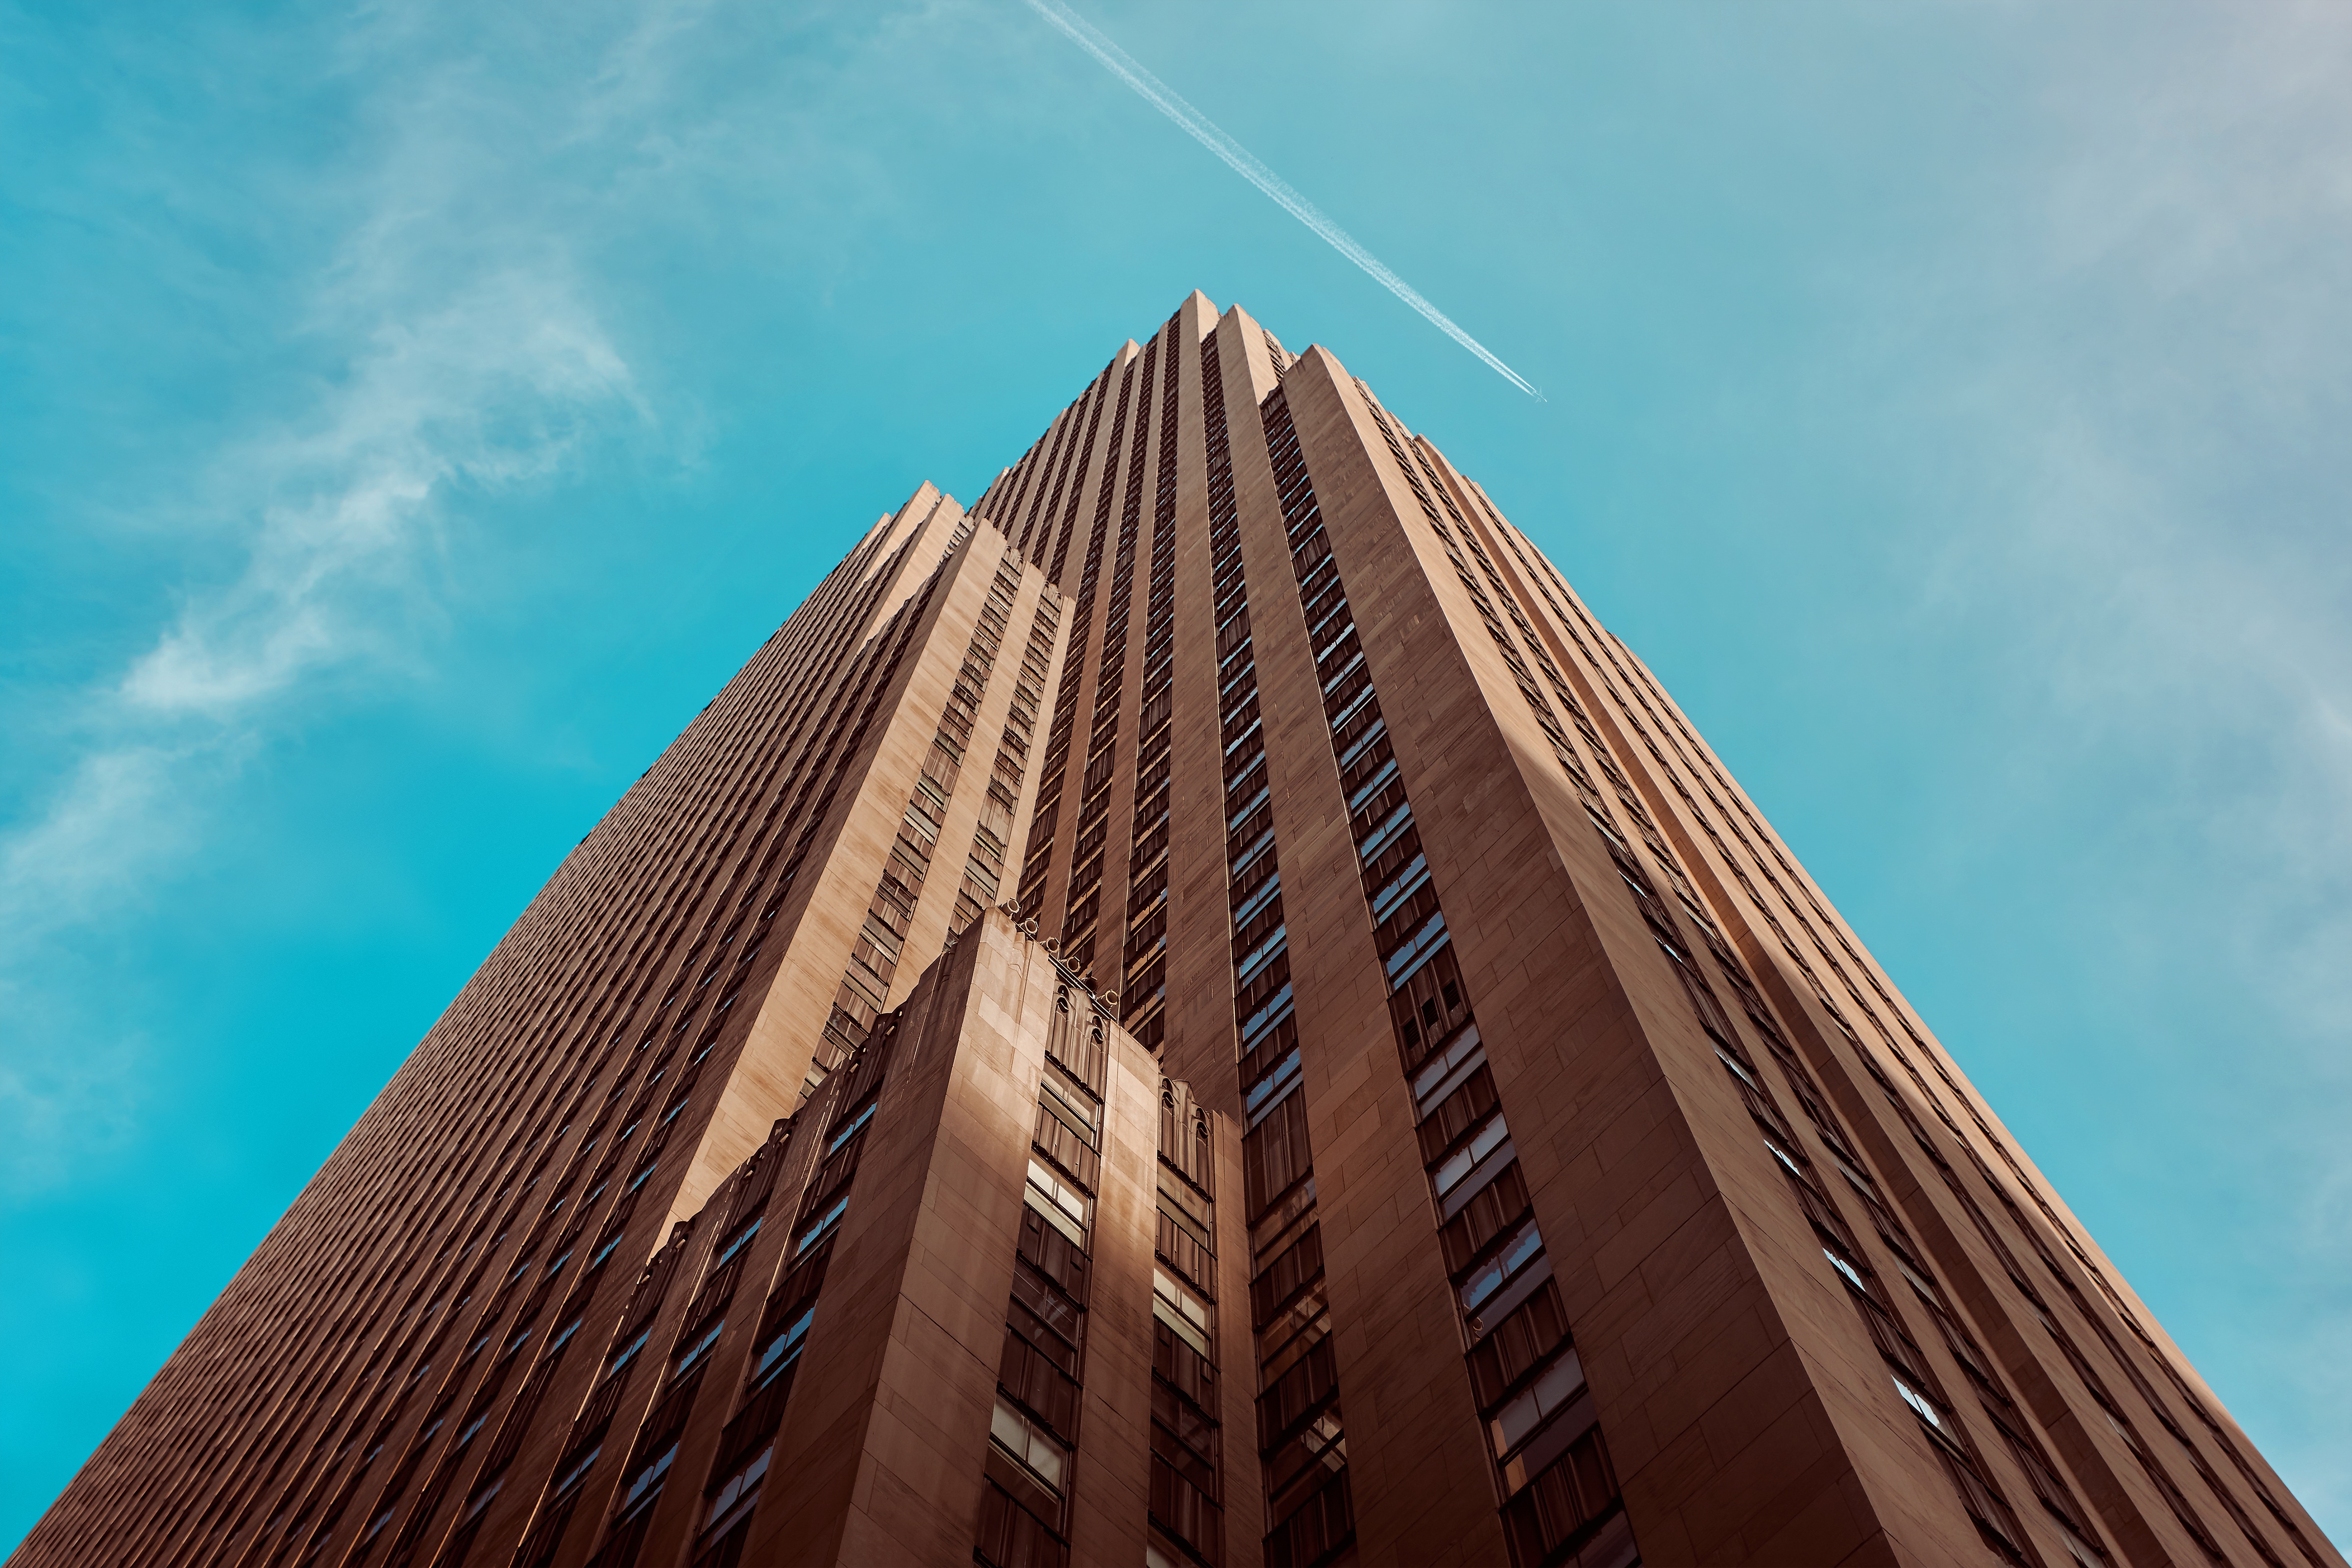
sky, skyscraper, blue, landmark, building, architecture, tower, tower block, downtown, facade, shape